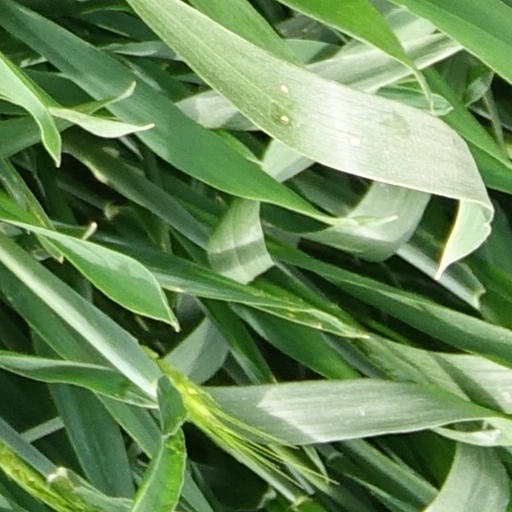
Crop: wheat